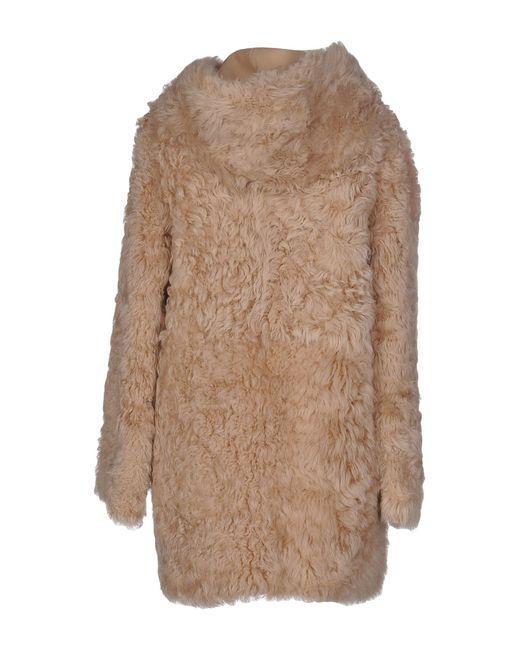
Damen Welda Shaggy Kunstpelzmantel Wolkiges Rosa